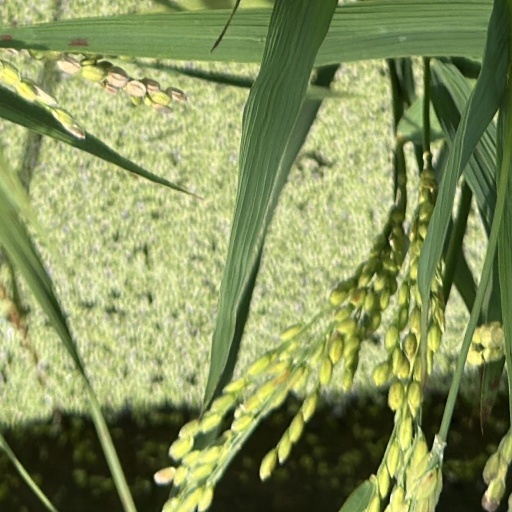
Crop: rice